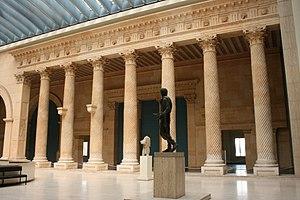
Grande Colonnade d'Apamée (Syrie). Musée du Cinquantenaire, Bruxelles (Belgique)
Apamée, actuel Qal`at al-Madhīq est un site archéologique en Syrie, située près de l'Oronte, à 55 km au nord-ouest de Hama.
Le musée Art et Histoire est un des musées royaux d'Art et d'Histoire. Situé dans le parc du Cinquantenaire à Bruxelles, ce majestueux bâtiment créé sous Léopold II abrite des milliers d'œuvres d'art et d'objets archéologiques. Il est l'un des plus grands musées d'Europe.